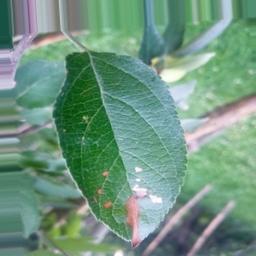
Label: Alternaria